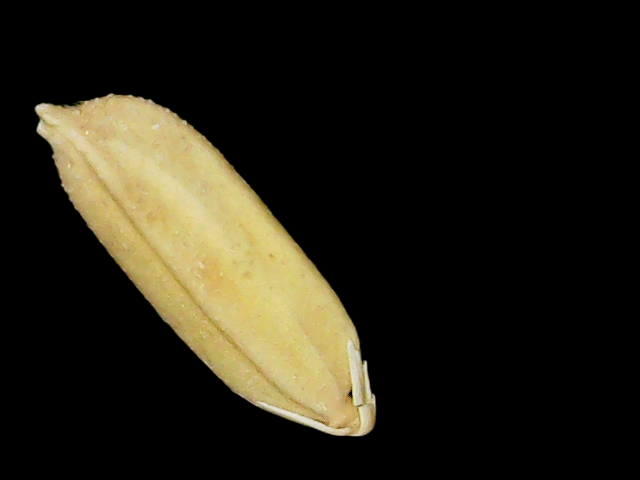
Rice variety: Binadhan24